Genetic history of the Iberian Peninsula

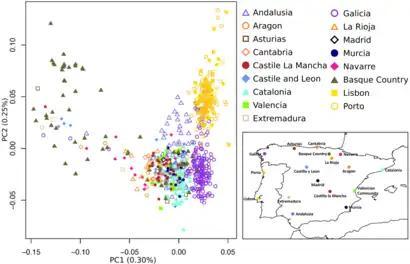
PCA plot of 17 contemporary Iberian populations

The ancestry of modern Iberians (comprising the Spanish and Portuguese) is consistent with the geographical situation of the Iberian Peninsula in the South-west corner of Europe, showing characteristics that are largely typical in Southern and Western Europeans. As is the case for most of the rest of Southern Europe, the principal ancestral origin of modern Iberians are Early European Farmers who arrived during the Neolithic. The large predominance of Y-Chromosome Haplogroup R1b, common throughout Western Europe, is also testimony to a sizeable input from various waves of (predominantly male) Western Steppe Herders that originated in the Pontic-Caspian Steppe during the Bronze Age.